Salli Richardson

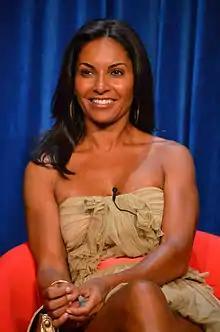
Richardson in 2012

Salli Elise Richardson-Whitfield (born Salli Elise Richardson, November 23, 1967) is an American actress and television director. Richardson is known for her role as Angela in the film "A Low Down Dirty Shame" (1994) and for her role as Dr. Allison Blake on the Syfy comedy-drama series "Eureka" (2006–2012).